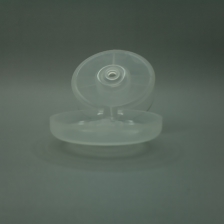
Color: white/transparent
Cap type: flip-top cap